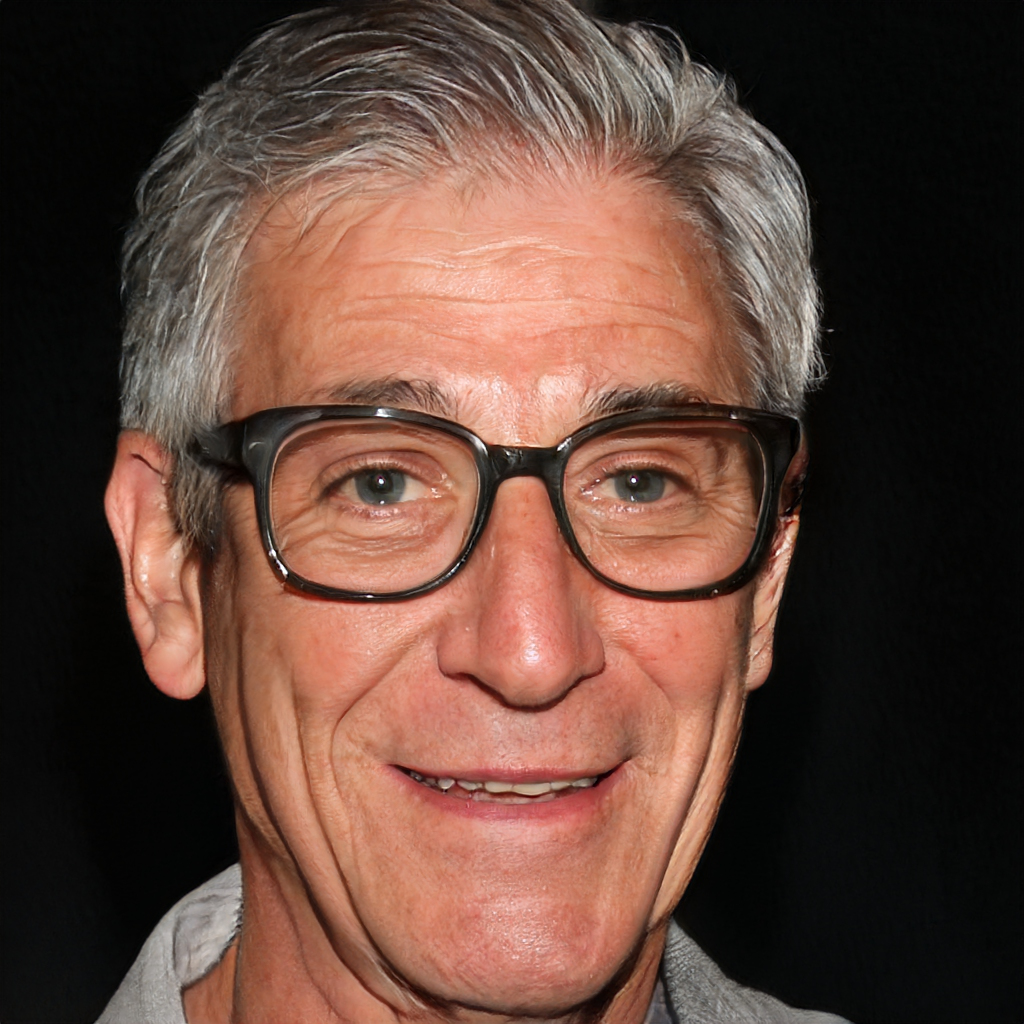
Gender: Male